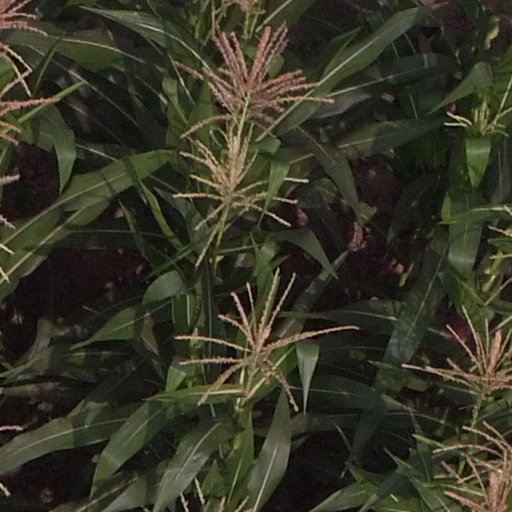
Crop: maize; corn